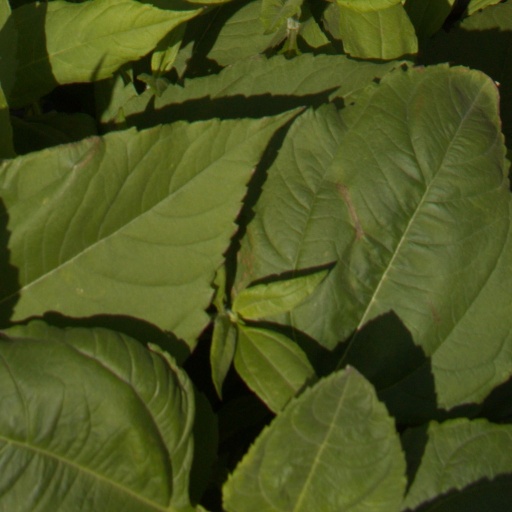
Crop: Jerusalem artichoke